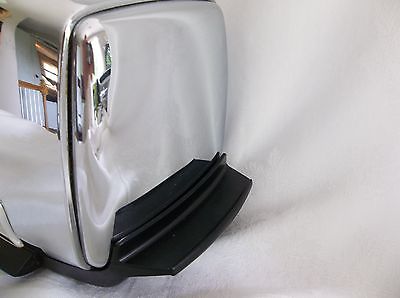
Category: toaster